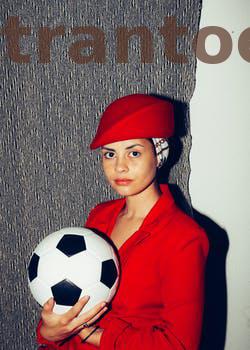
Label: Watermark